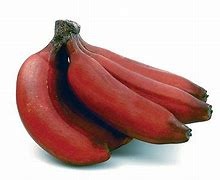
Label: banana